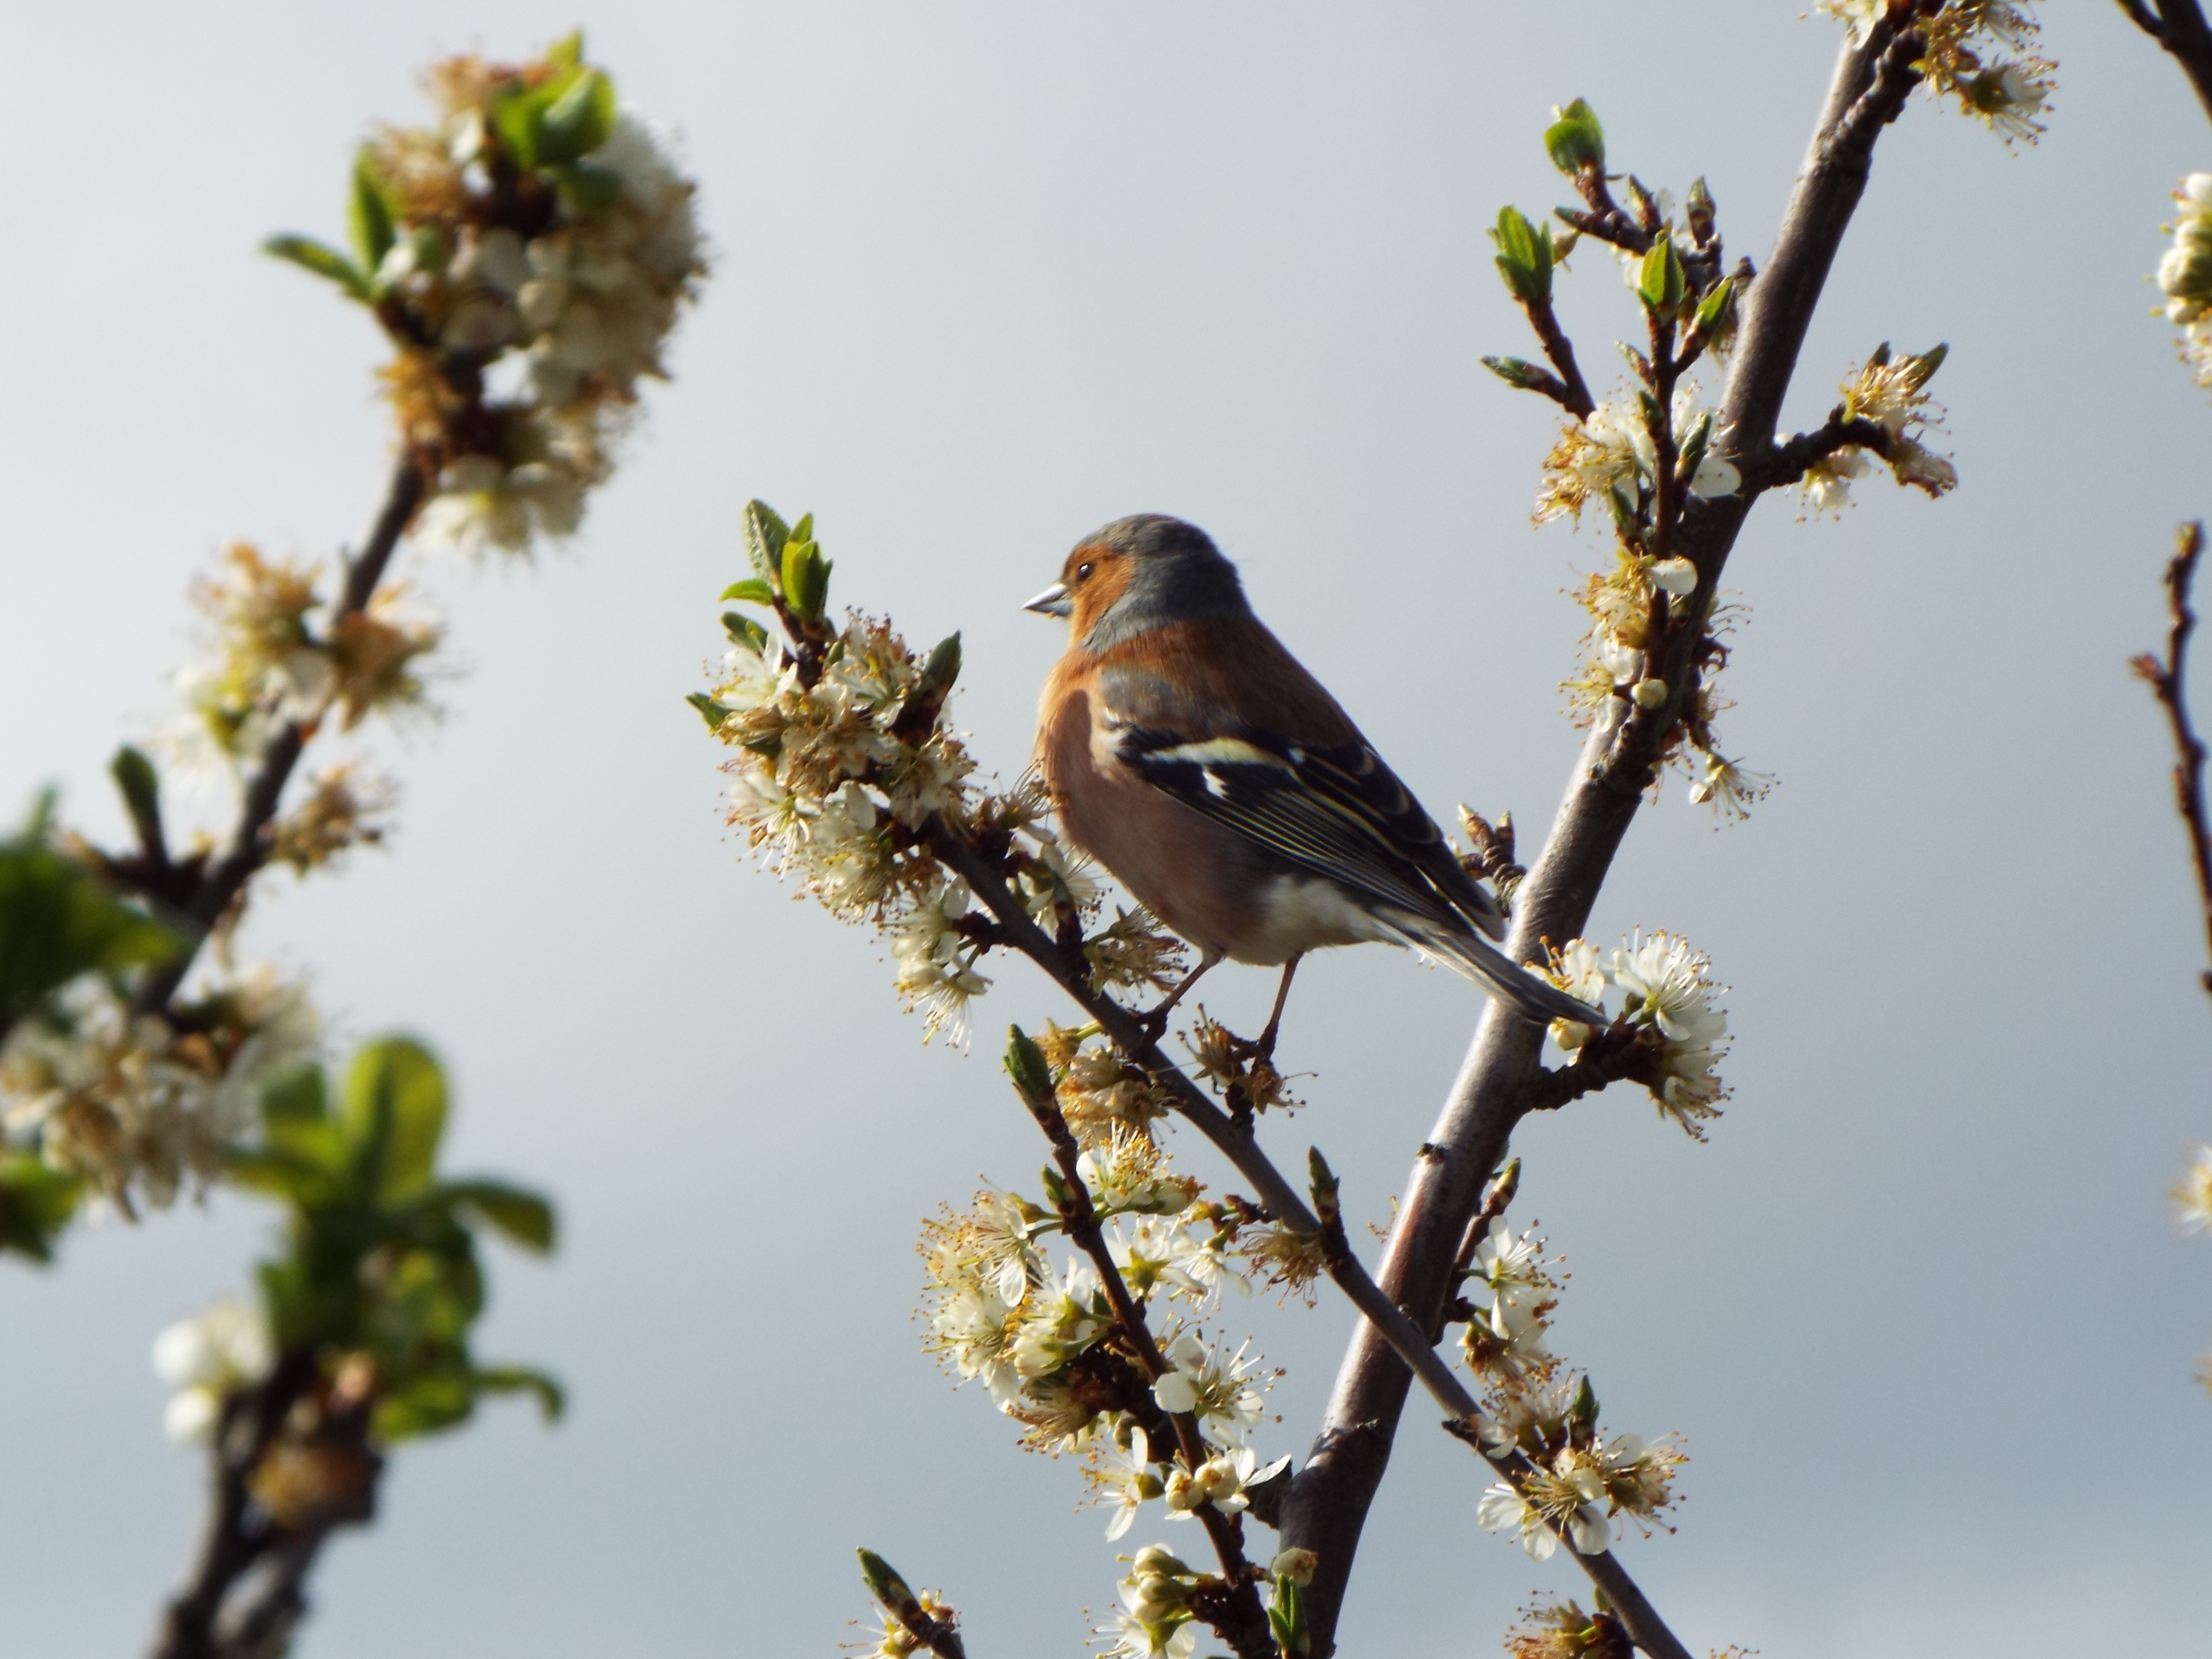
nature, branch, blossom, bird, flower, wildlife, spring, botany, flora, fauna, twig, vertebrate, sparrow, finch, brambling, house sparrow, old world flycatcher, perching bird